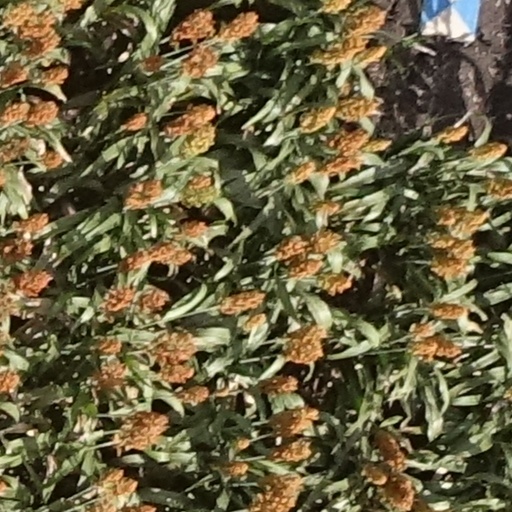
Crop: sorghum